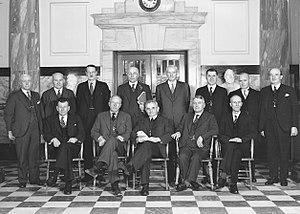
Peter Fraser, né le 28 août 1884 dans le village de Fearn dans les Highlands d'Écosse au Royaume-Uni et mort le 12 décembre 1950 à Wellington, est un syndicaliste et homme d'État néo-zélandais. Membre du Parti travailliste, il est Premier ministre de Nouvelle-Zélande du 30 mars 1940 au 13 décembre 1949, et dirige donc le pays durant la majeure partie de la Seconde Guerre mondiale. Parfois autoritaire et impatient, il ne possède pas le charisme de son prédécesseur Michael Savage, pour lequel des générations de Néo-Zélandais vouent une profonde affection ; par comparaison, Fraser n'est pas resté une grande figure dans la mémoire populaire. À la suite de sa conduite du pays en temps de guerre, il se contente essentiellement de gérer l'État-providence établi par Savage.